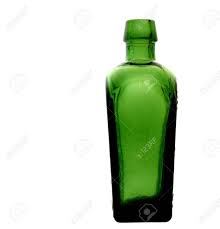
Label: glass